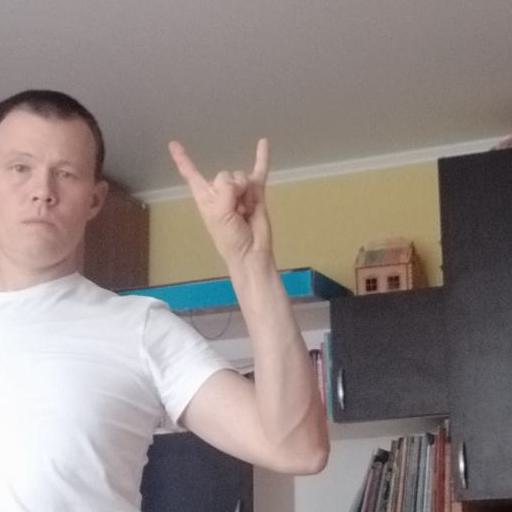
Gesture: rock